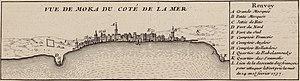
Titre exact
L'Expédition de Moka, qui eut lieu sous trois formes différentes à plusieurs années d'intervalles, visait les richesses caféières de Moka, qui était une ville portuaire du Yémen, connue pour la qualité de ses cafés arabica.